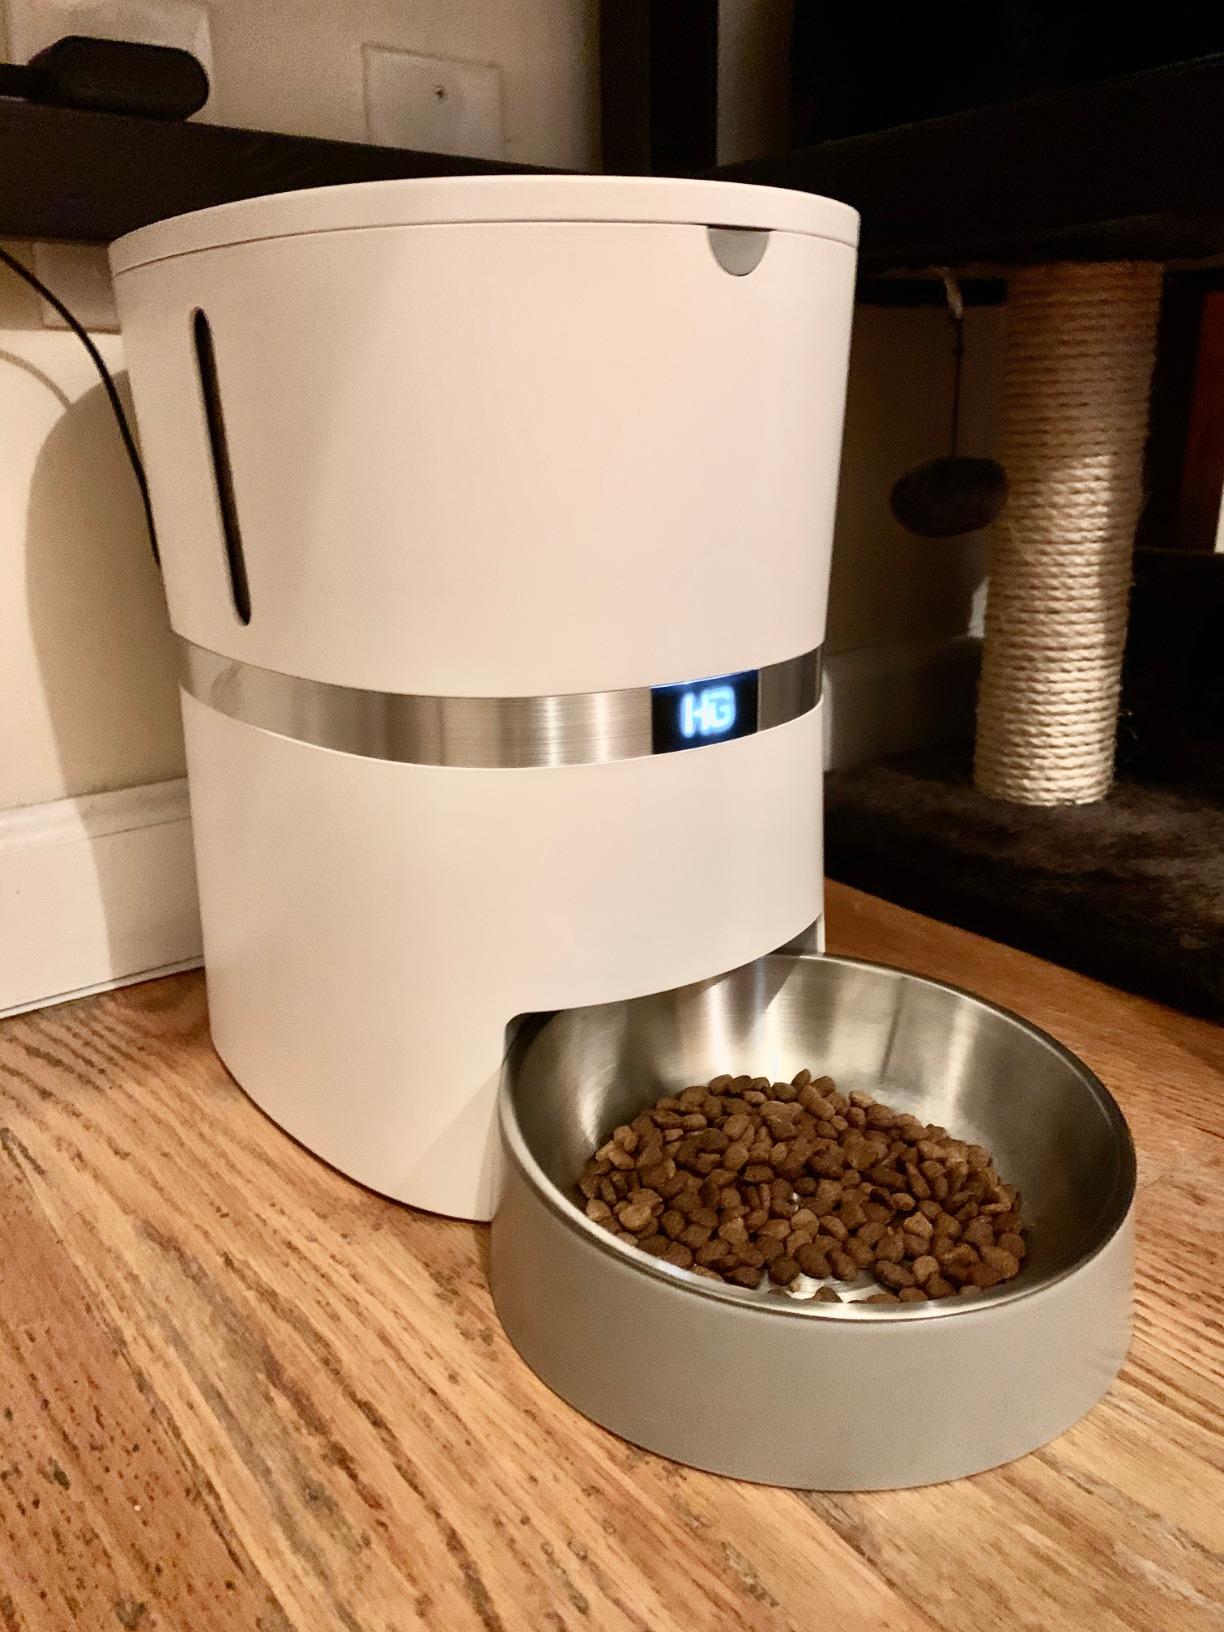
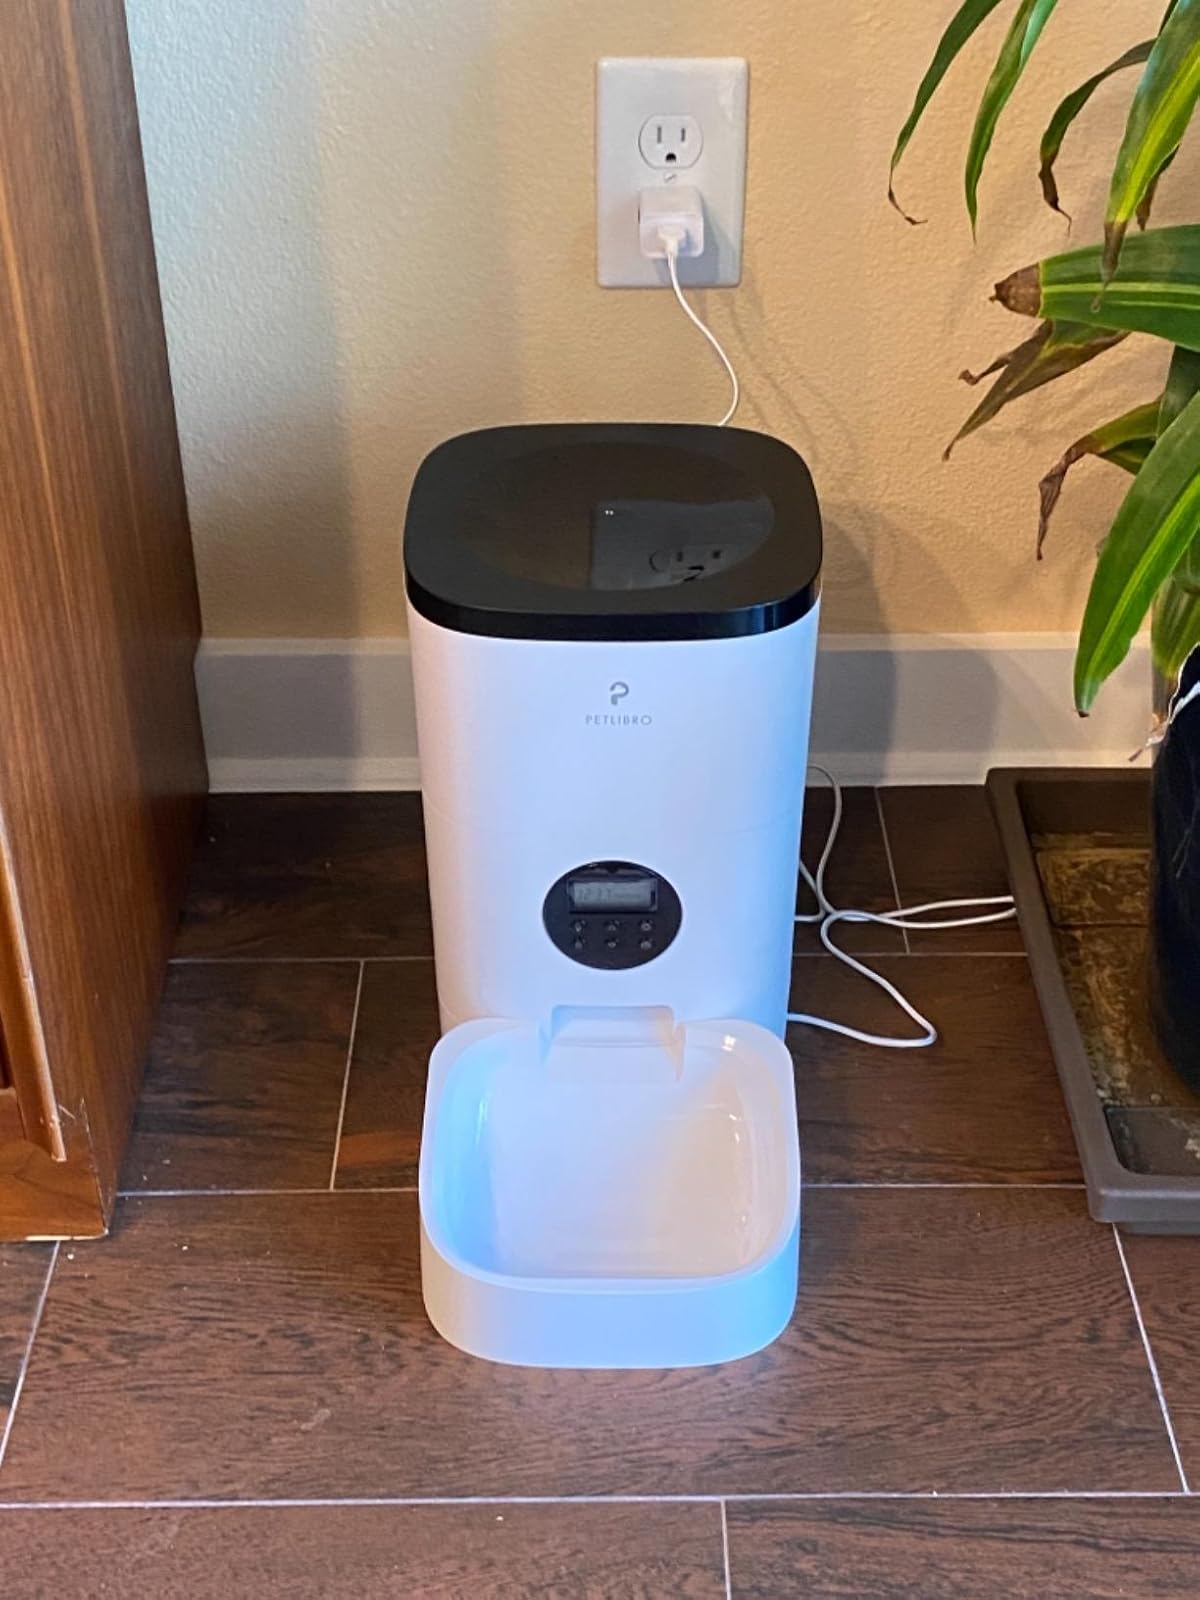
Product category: items_feeder
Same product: no